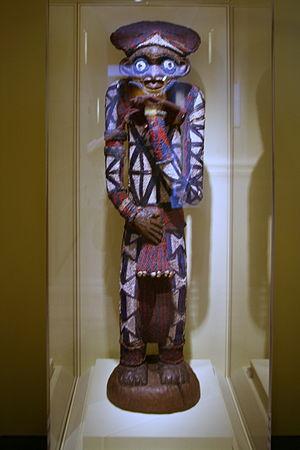
Le Grassland est la vaste région de savane des hauts plateaux volcaniques située dans l’ouest du Cameroun, étalé sur les régions du Nord-Ouest et de l'Ouest. Elle est appelée, selon les circonstances, Grassland, hauts plateaux de l'ouest, « savane camerounaise » ou même parfois « Grassfields ».